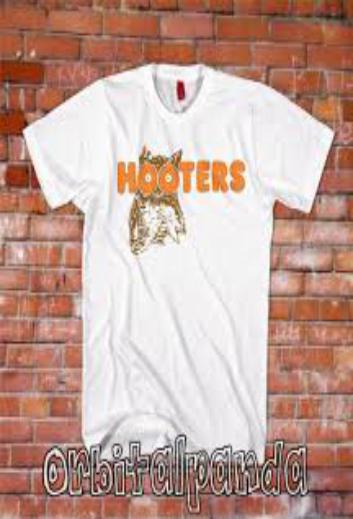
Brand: Hooters
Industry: Leisure